Music Moves Europe Award

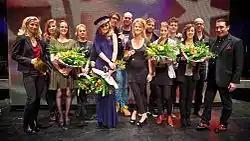
EBBA Awards 2012 – All Winners

The artists or groups nominated for the European Border Breakers Awards are selected on the basis of the following criteria: